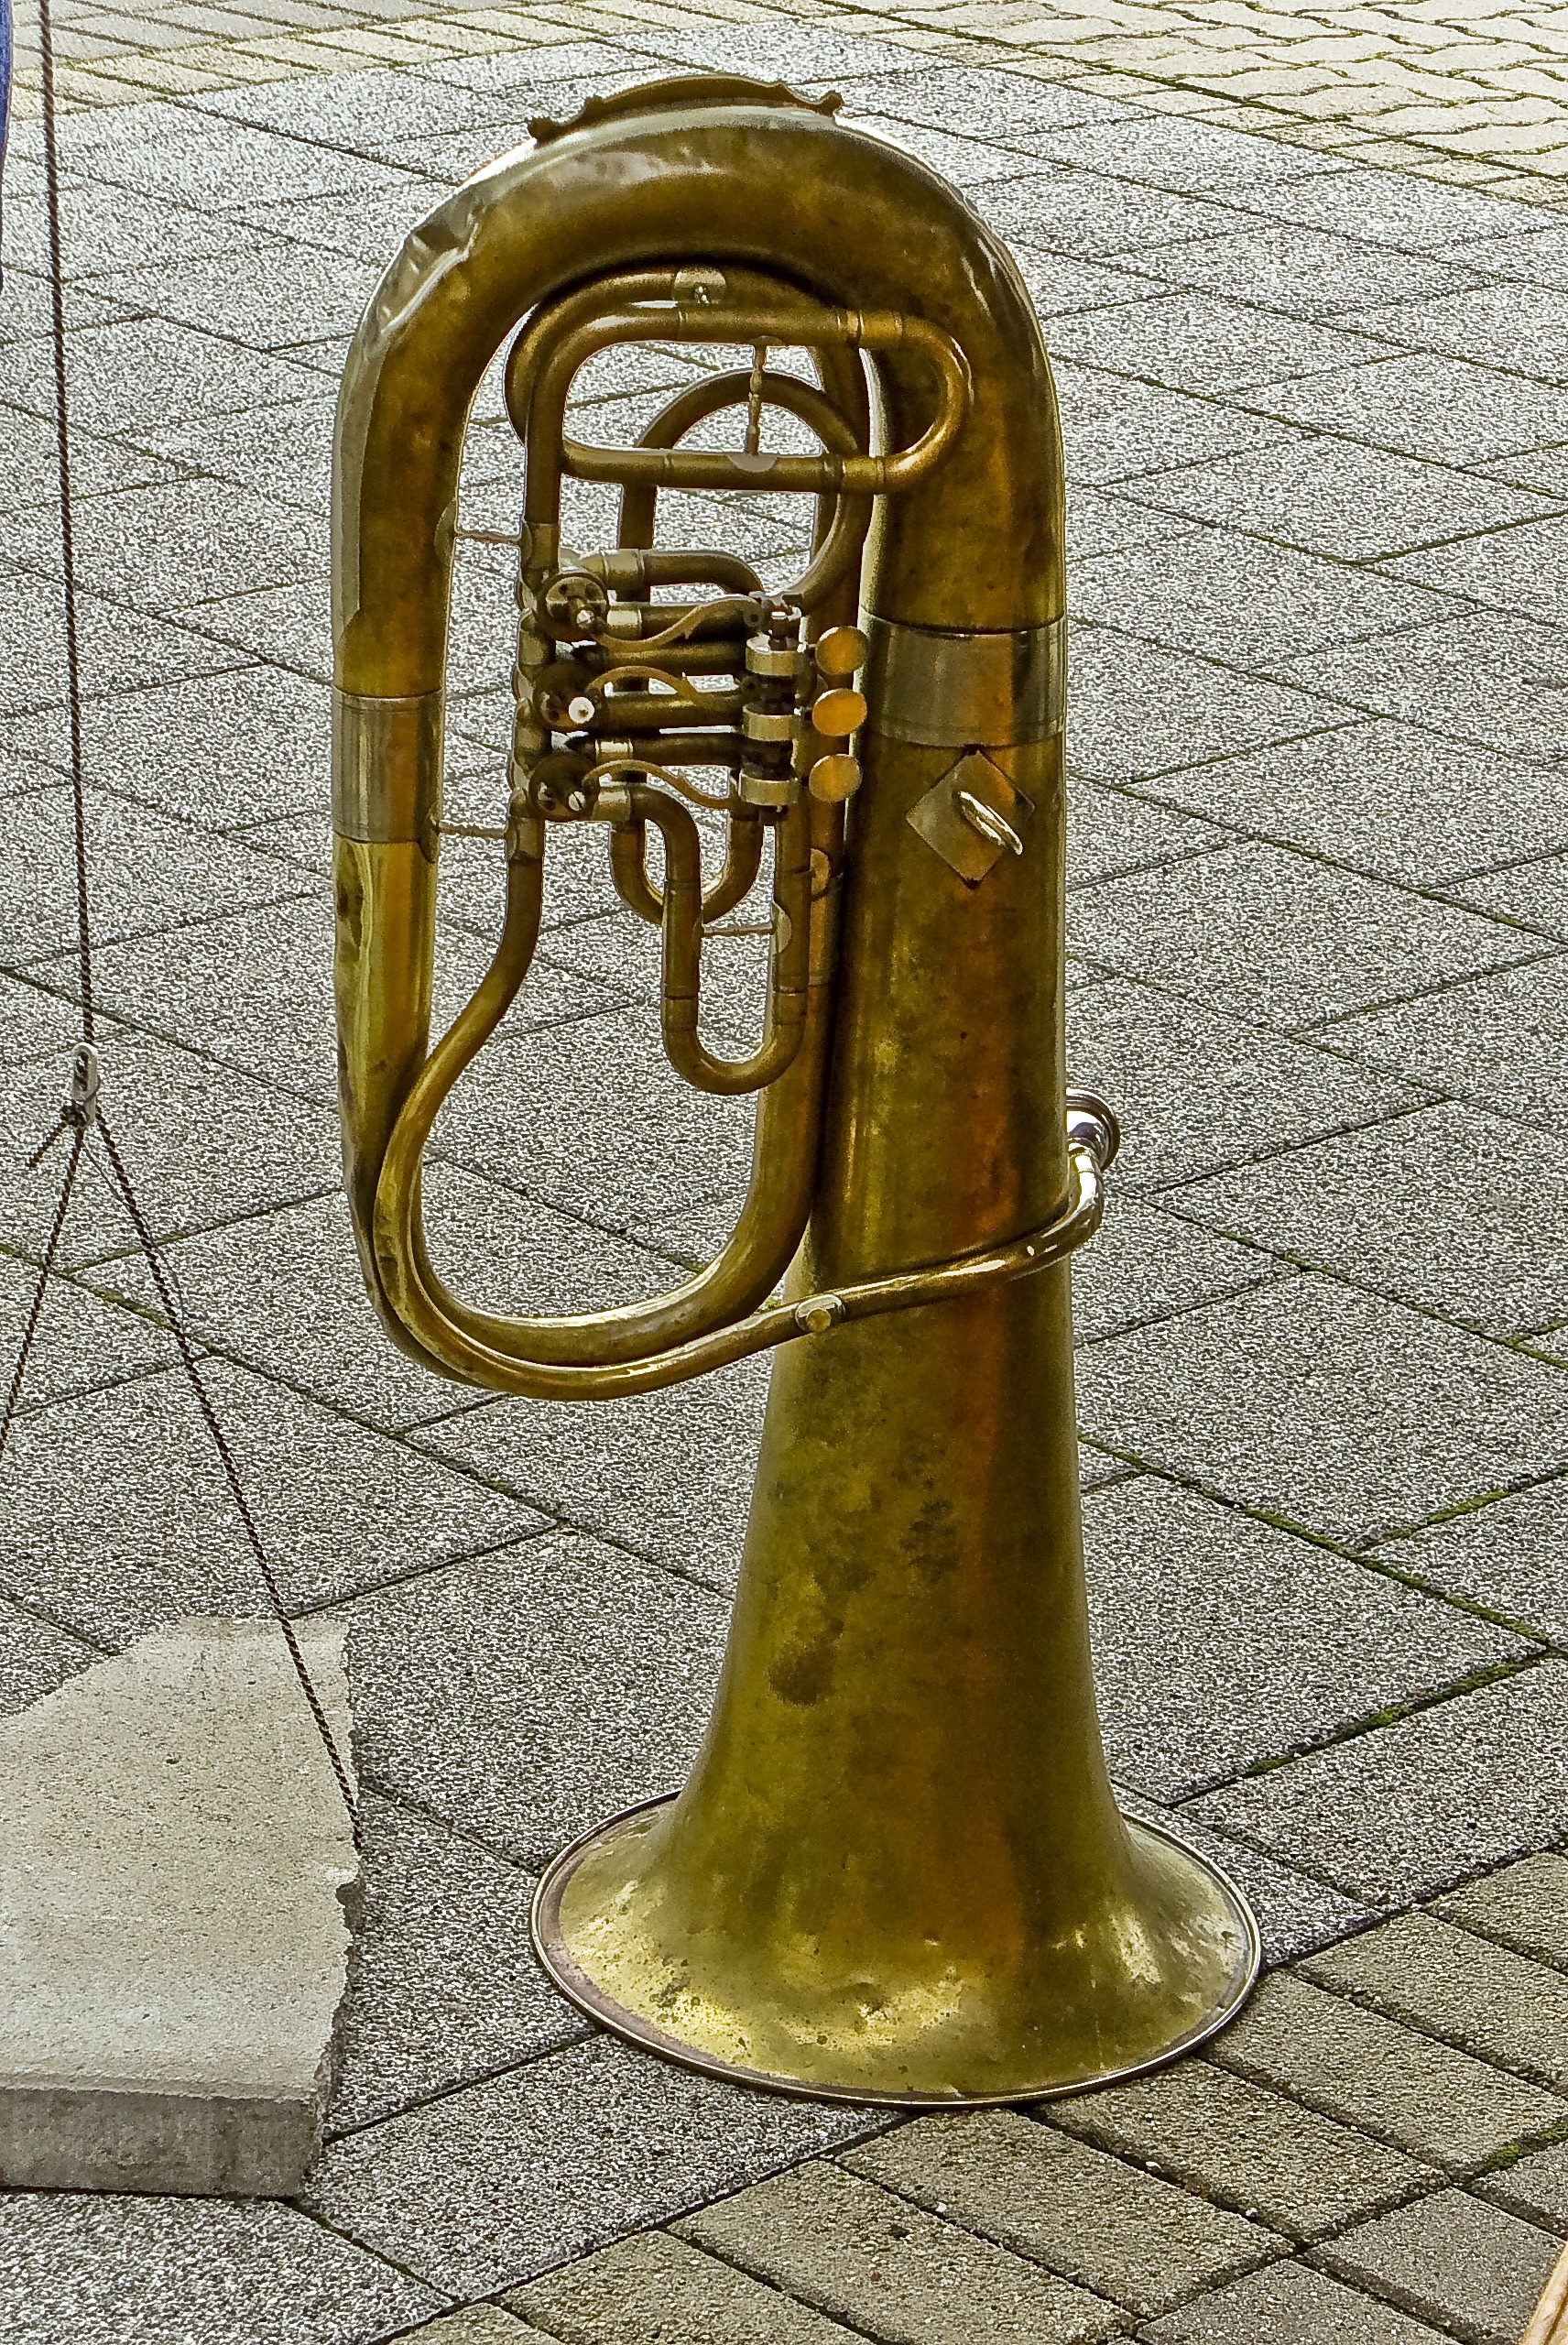
music, stone, band, horn, musical instrument, jazz, orchestra, break, trumpet, instruments, tuba, harmony, joke, wind instrument, brass instrument, helicon, sousaphone, euphonium